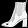
Label: Ankle boot